Norwich Market

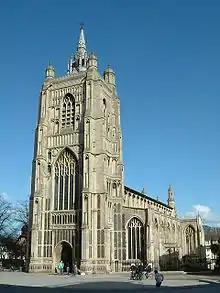
Tall ornately carved stone church with a large square tower

In mid-1348, the outbreak of bubonic plague known as the Great Mortality (later referred to as the Black Death), which had swept across Europe during the past year, reached England for the first time with an outbreak in the south coast port of Melcombe. The plague spread gradually over the rest of the country with devastating effect, causing a mortality estimated at between 30%–45%. In late March 1349, the outbreak reached East Anglia and, for reasons which are not understood, increased drastically in intensity. In 1349–50 alone, more than half the population of East Anglia died.